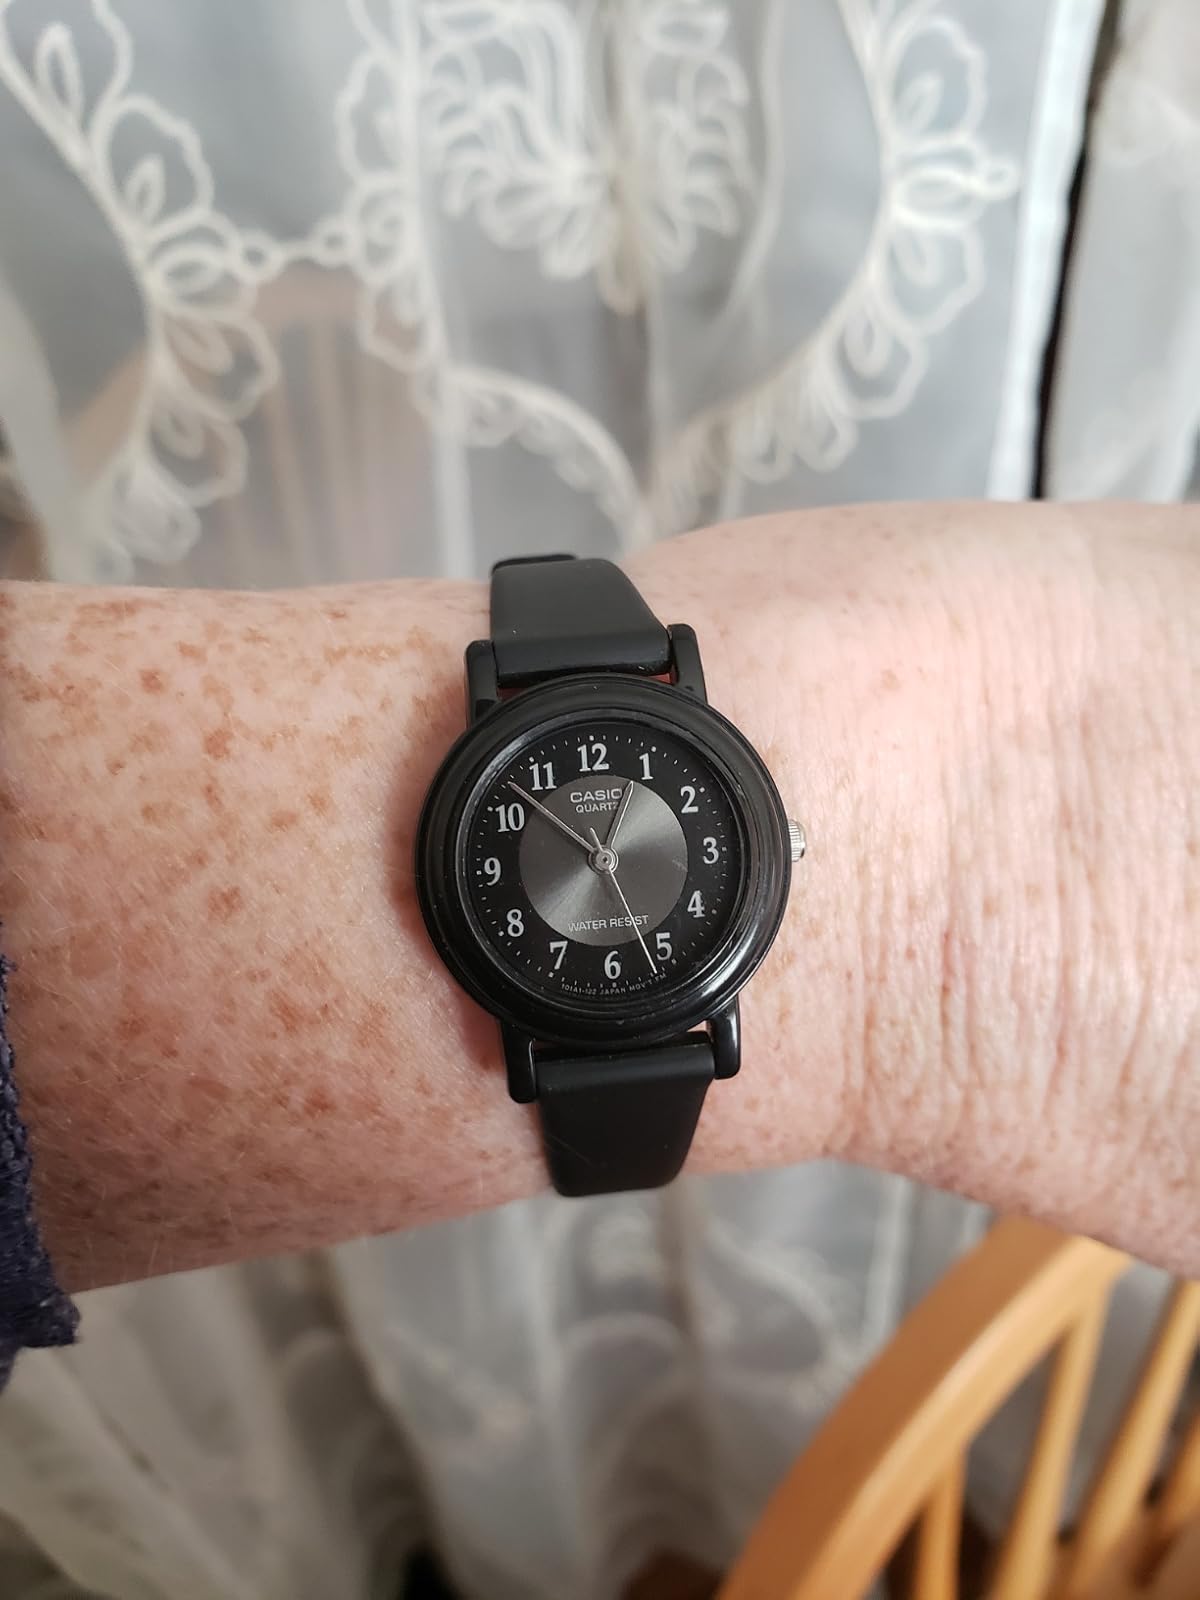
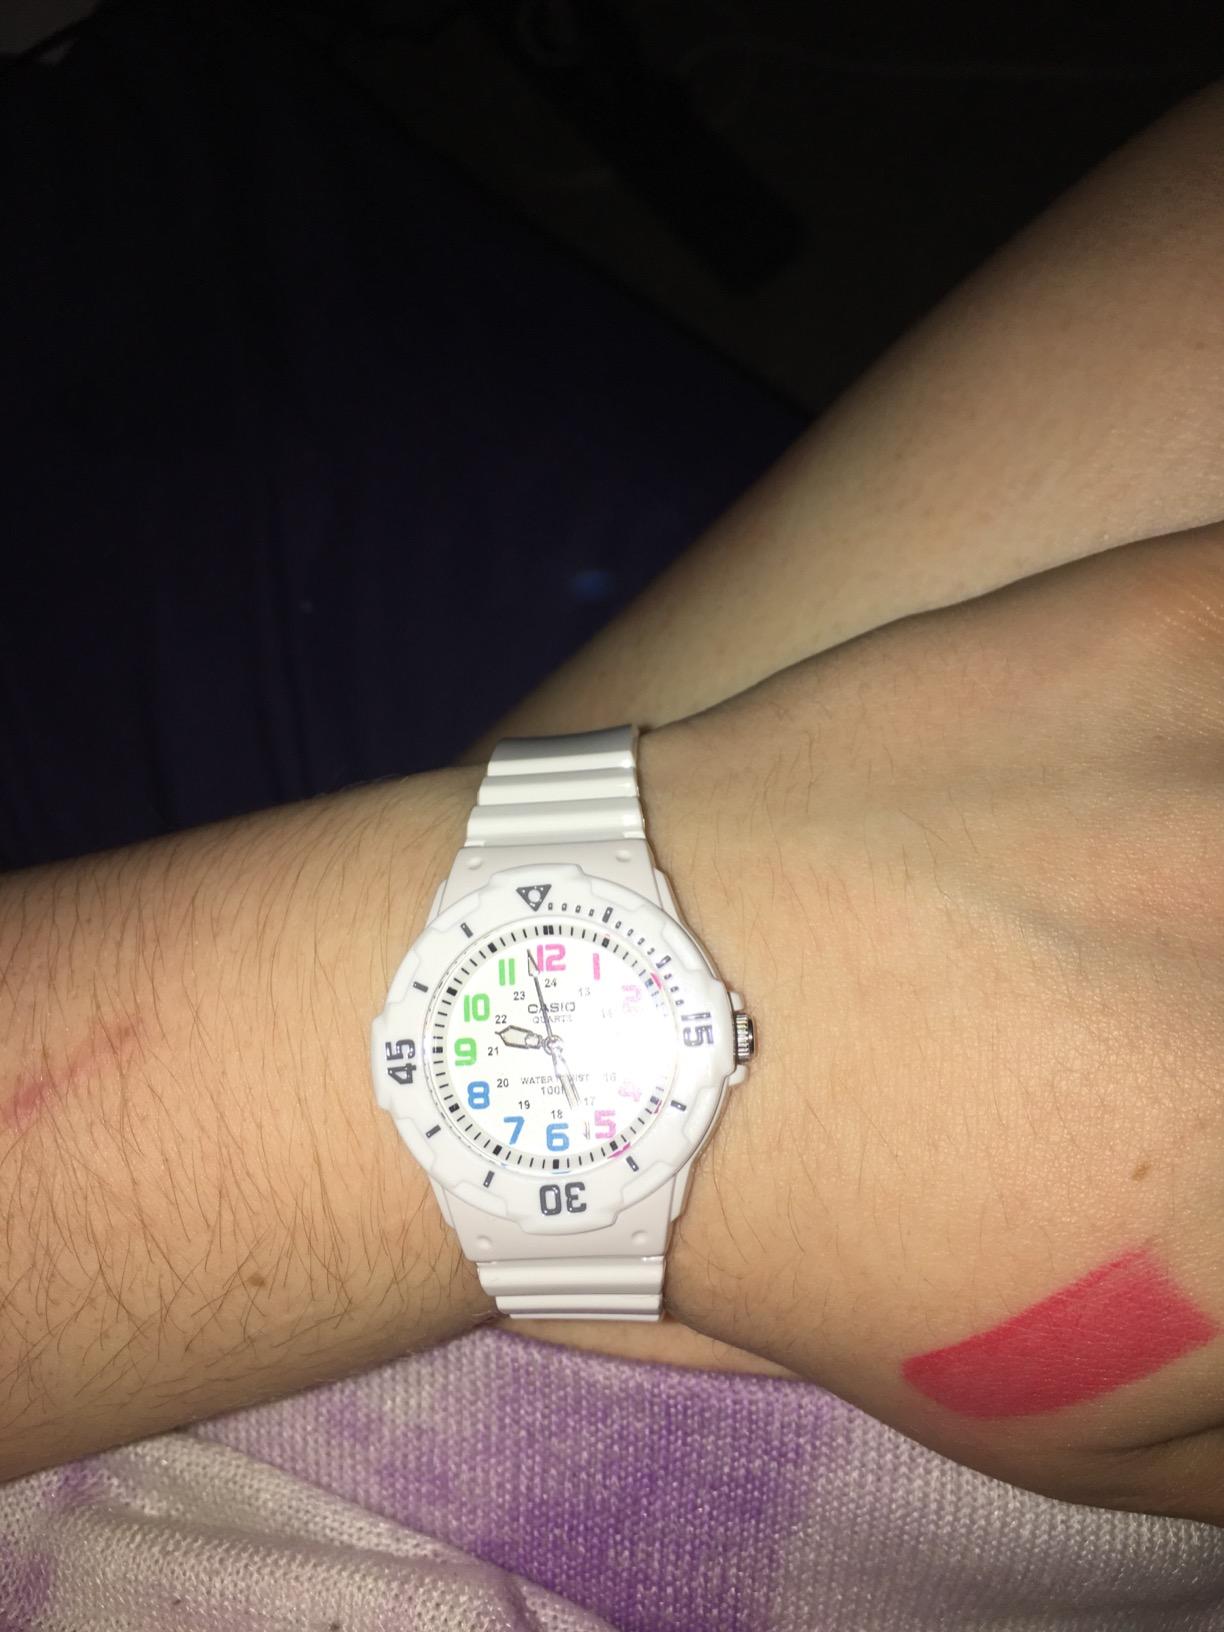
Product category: accessories_watch
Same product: no